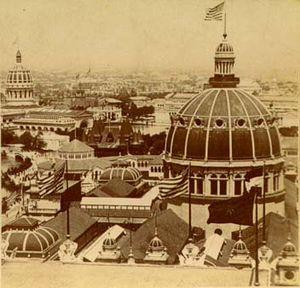
L'histoire de Chicago commence en 1833 avec la fondation officielle de la ville qui tient une place importante dans l'histoire industrielle et culturelle des États-Unis. Chicago est devenue la plus grande ville de l’État de l'Illinois, le centre névralgique de la région du Midwest, et la troisième métropole des États-Unis, après New York et Los Angeles. Elle constitue le centre économique et culturel de la région des Grands Lacs et du Midwest. La commune compte 2 722 389 habitants d'après le dernier recensement de l’année 2016, alors que la région métropolitaine communément appelée « Chicagoland » concentre 9 526 434 habitants.